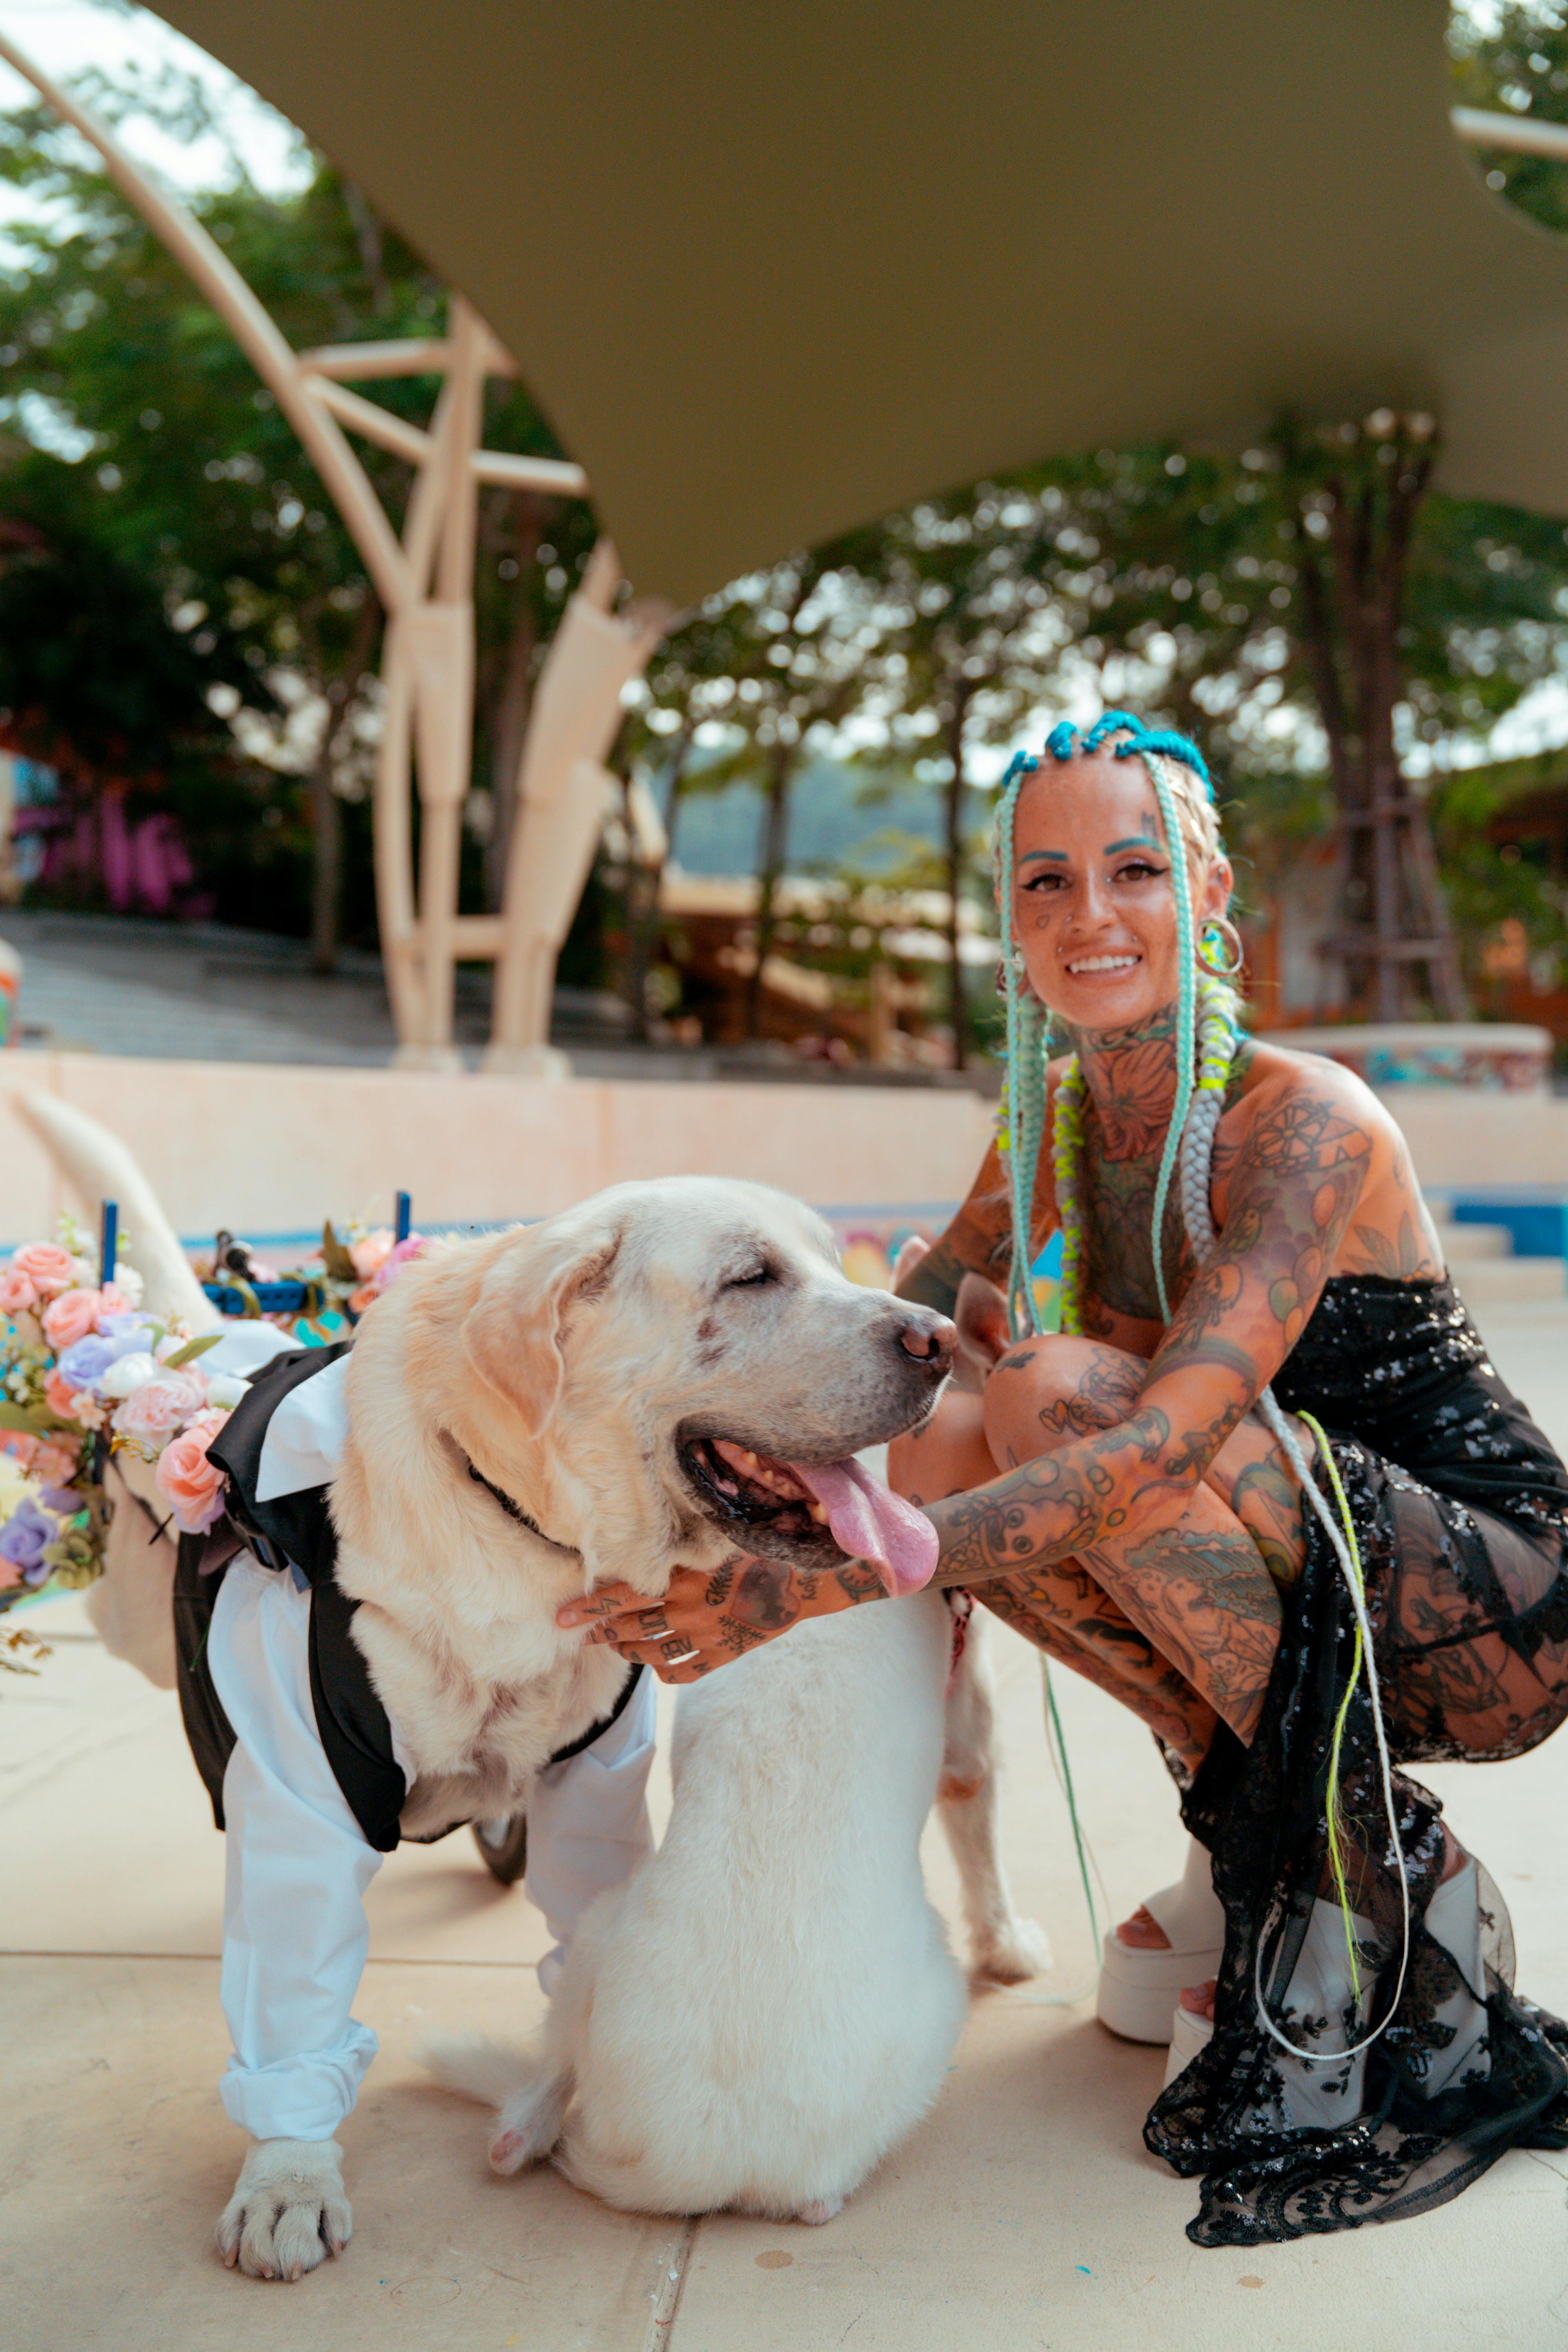
woman, dog, dog breed, collar, carnivore, fawn, happy, companion dog, Dog supply, dog collar, event, leisure, hat, leash, recreation, sporting group, eyewear, fashion accessory, tree, canidae, costume, Luggage and bags, handbag, fun, bag, street, conformation show, fur, jewellery, tradition, sandal, sitting, guard dog, tourism, non sporting group, public event, working dog